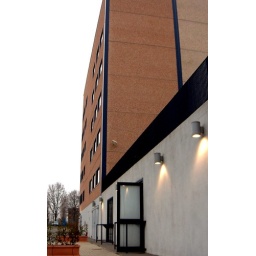
Here's the glorious building in which my classes are held. (Classes are in the basement and the building above is office and lab space.)